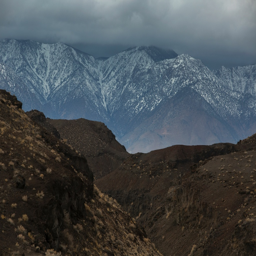
a volcanic desert landscape is seen in the distance .